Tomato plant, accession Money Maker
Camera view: horizontal (90 deg, fisheye); turntable rotation: 180 degrees
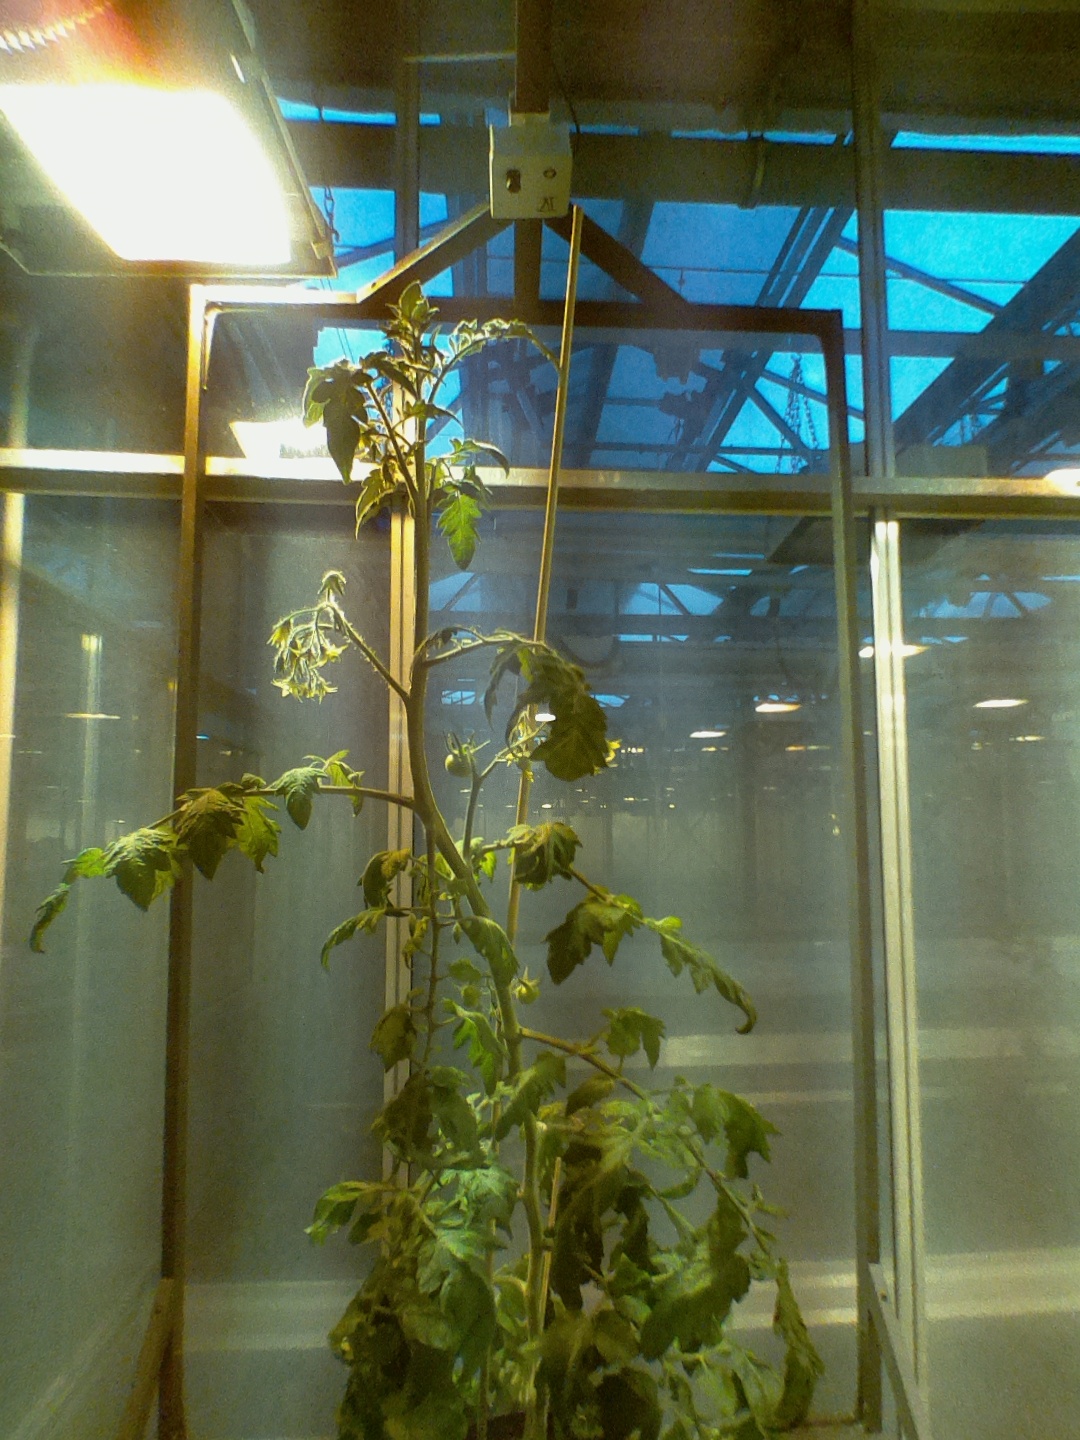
BBCH growth stage 71: 10%-20% of final fruit size